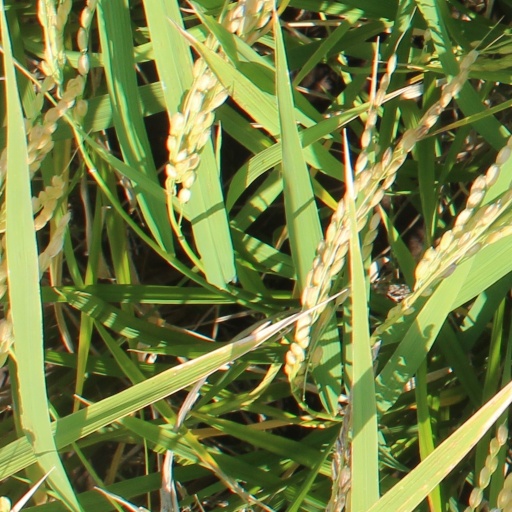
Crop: rice